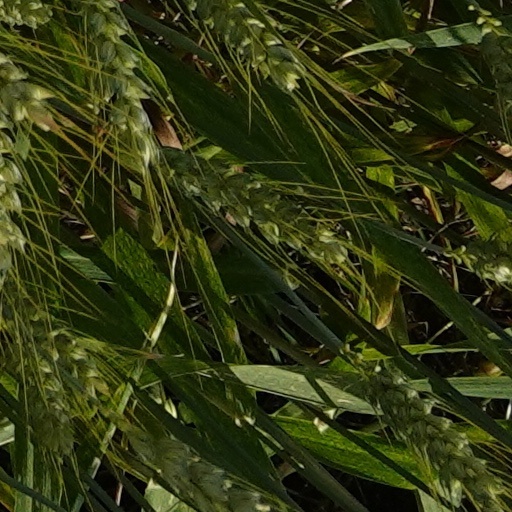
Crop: wheat